Absalom Watkin

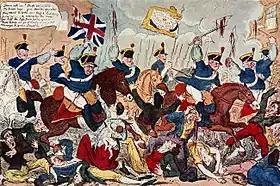
The Peterloo Massacre of 1819

Watkin, like other fellow members of the "Little Circle", had been contributing occasional articles, some even regular columns, for Cowdroy's "Manchester Gazette". This was a non-Tory non-conformist paper, but moderate in its views compared to the recently created "Manchester Observer". In 1819 that paper invited Henry "Orator" Hunt to attend a public meeting regarding electoral reform, the outcome of which led "Manchester Observer" editor James Wroe to coin the term Peterloo Massacre.